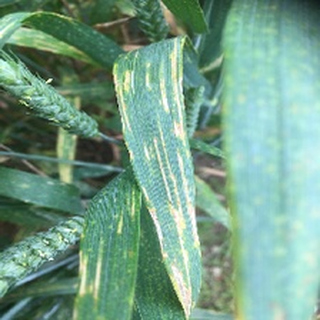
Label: wheat_yellow_rust